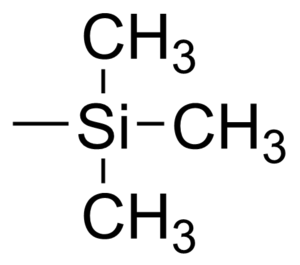
Le groupe triméthylsilyle ou TMS est un groupe fonctionnel silyle en chimie organique. Il consiste en trois groupes méthyles liés à un atome de silicium [—Si(CH₃)₃], lui-même lié au reste de la molécule. Ce groupe se caractérise par une bonne inertie chimique et un large volume moléculaire qui en font un groupe très utile pour de nombreuses applications.